Thiago Monteiro (tennis)

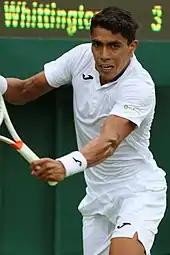
Monteiro at the 2017 Wimbledon Championships

Ranked at the beginning of the year at No. 463, Thiago started strong, qualifying to Torneo de Mendoza main draw and reaching the quarterfinals, where Monteiro lost to eventual champion Gerald Melzer in straight sets. The left-hander received a wildcard invite to Vivo Tennis Cup main draw, where he reached the semifinals of a Challenger event for the first time, losing again to the 'would-be' champion of the tournament, this time to Facundo Bagnis.